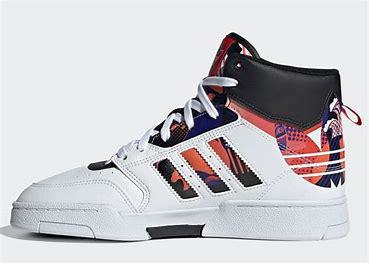
Brand: adidas
Model: Drop Step XL Skate